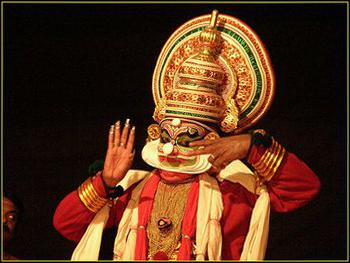
Dance form: kathakali